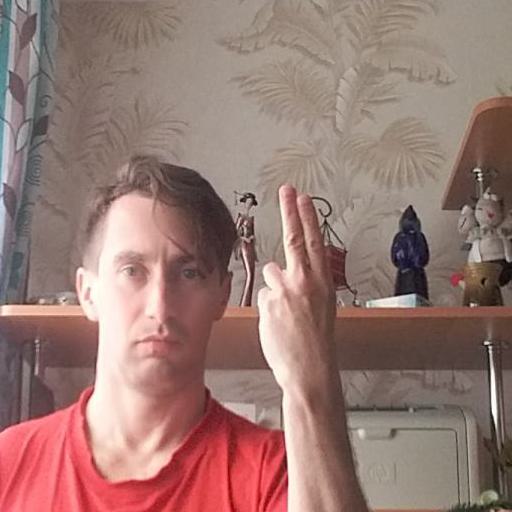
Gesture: two_up_inverted